Portuguese Navy

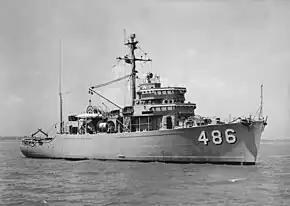
The minesweeper NRP "Graciosa", in trials, just before being delivered to the Portuguese Navy in 1955

This could only be accomplished by conducting an amphibious operation to retake the island, but this showed difficult to execute without a properly equipped Navy that had been neglected for years and was in a state of almost "naval zero". Under the leadership of the Navy Minister Magalhães Correia, the Portuguese Navy will, however, demonstrate great ability to improvise, mobilizing a flotilla of merchant and fishing vessels, that are urgently fitted for naval service. This flotilla includes the seaplane carrier "Cubango" (a cargo ship transformed in the only aircraft carrier ever operated by the Portuguese Navy), two auxiliary cruisers, two transport ships and four naval trawlers, that join the cruiser "Vasco da Gama", a destroyer and three gunships, to constitute the naval forces organized to retake Madeira. These forces carried on board four CAMS 37 flying boats and an Army landing force. The naval expedition leaves Lisbon on 24 April, with the landing operations starting on 26 April. The air support, provided by the Naval Aviation flying boats operating from the "Cubango", was crucial for the success of the landings and the advance of the Government forces inside the island. After several days of combat, on 2 May 1931, the rebels cease the resistance.